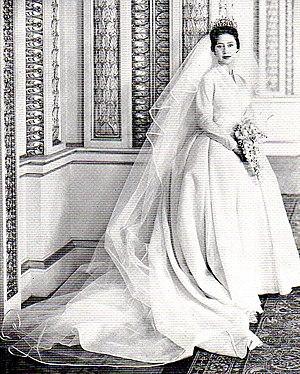
Robe de marriage pour la princesse Margaret le, 6 Mai 1960.
Jean Dessès, né Jean Dimitre Virginie, est un couturier, né de parents grecs à Alexandrie, en Égypte, le 6 août 1904 et mort à Athènes le 2 août 1970.